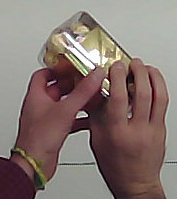
Product: rocher_chocolate